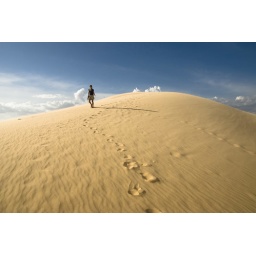
The sand dunes in Mui Ne.. feeling sand flying across the landscape as the winds carve out curves in the land. Surreal.